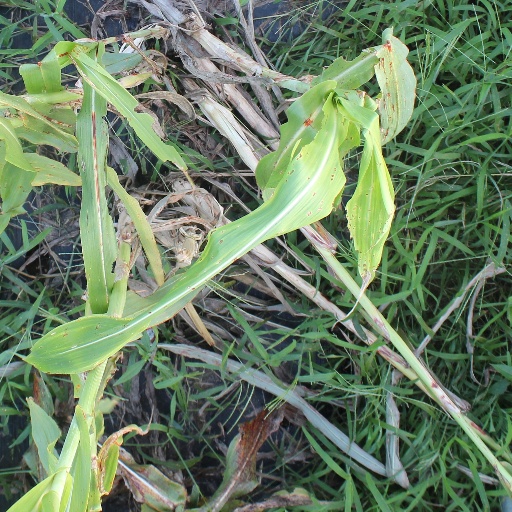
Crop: sorghum